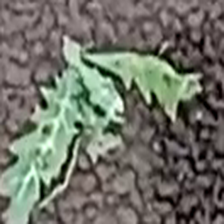
Weed species: Bilayat_(Mexicana_Argemone)